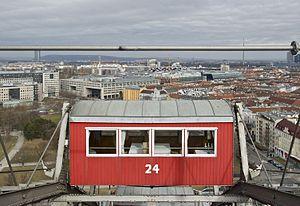
Une des 15 cabines de la Grande Roue (""Wiener Riesenrad"") du Prater. Elle peut être louée pour un souper romantique au dessus des toits de Vienne, Autriche.
Originellement, le mot nacelle désignait un petit bateau sans voile, un peu comme une gondole. Le mot provient du vieux français nacele, ce mot dérivant lui-même du mot latin navicella.